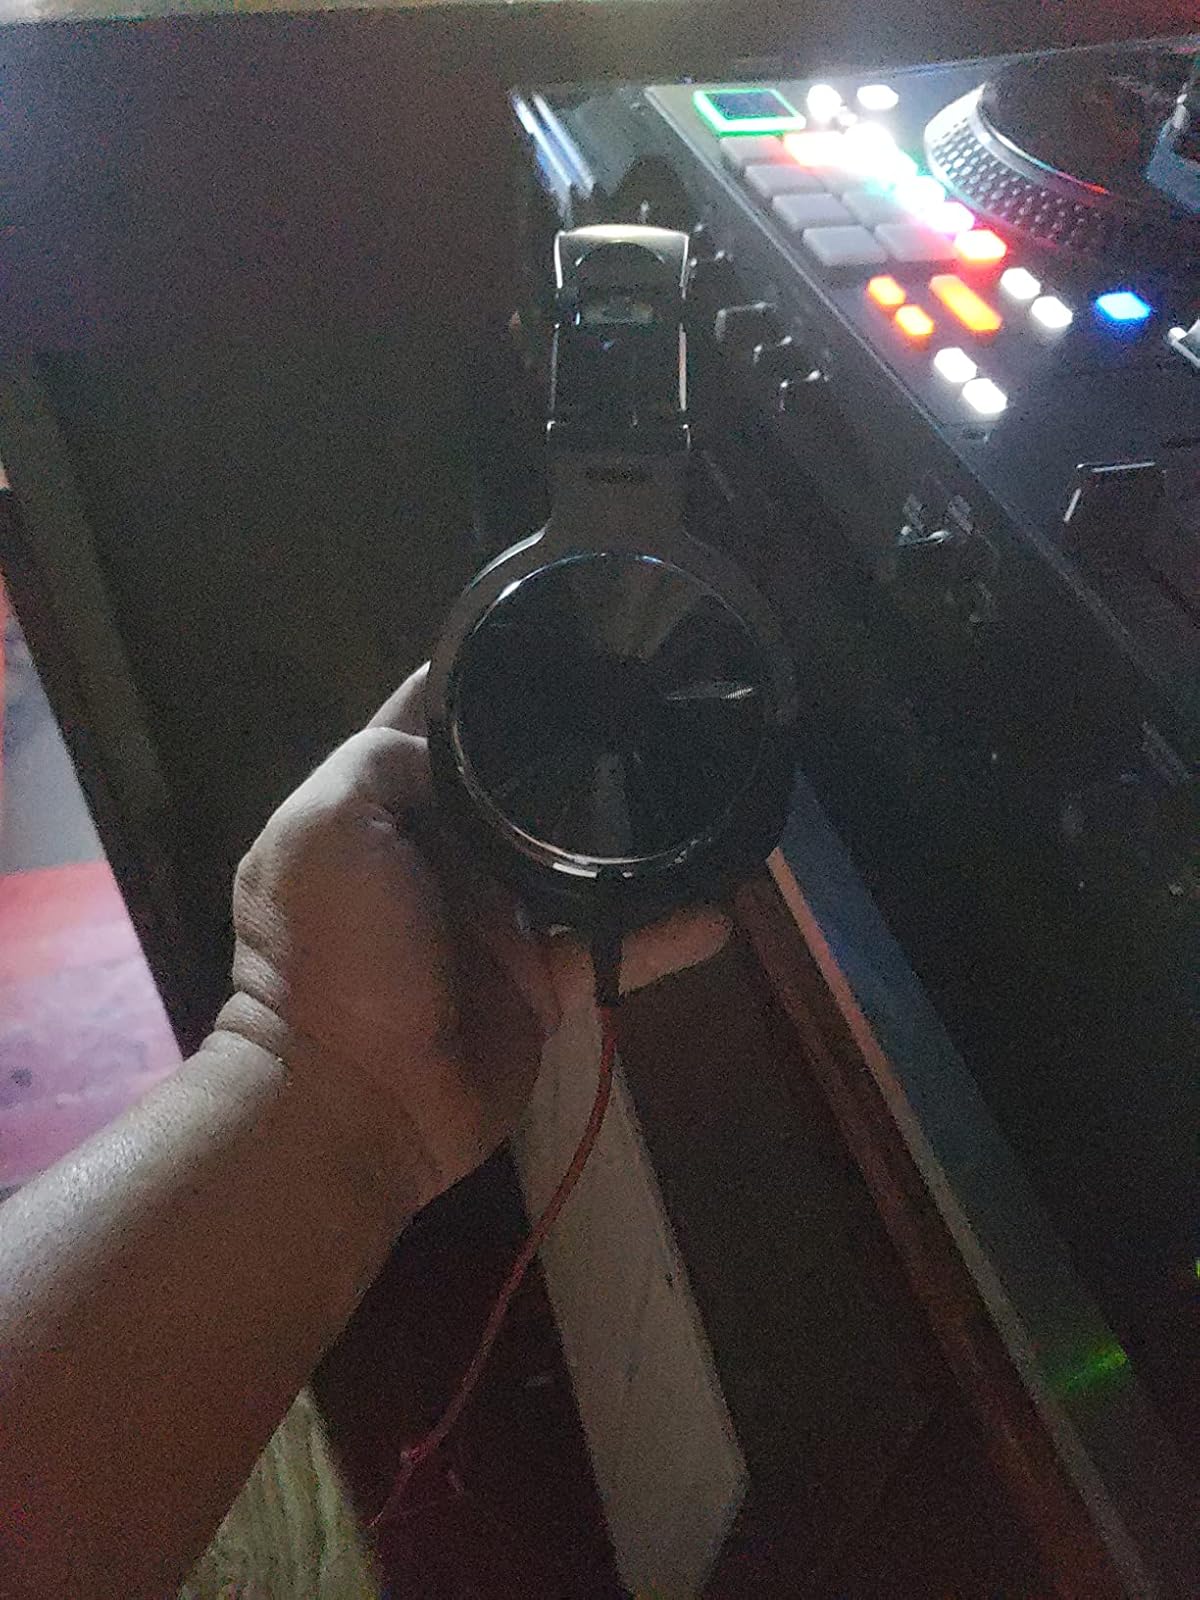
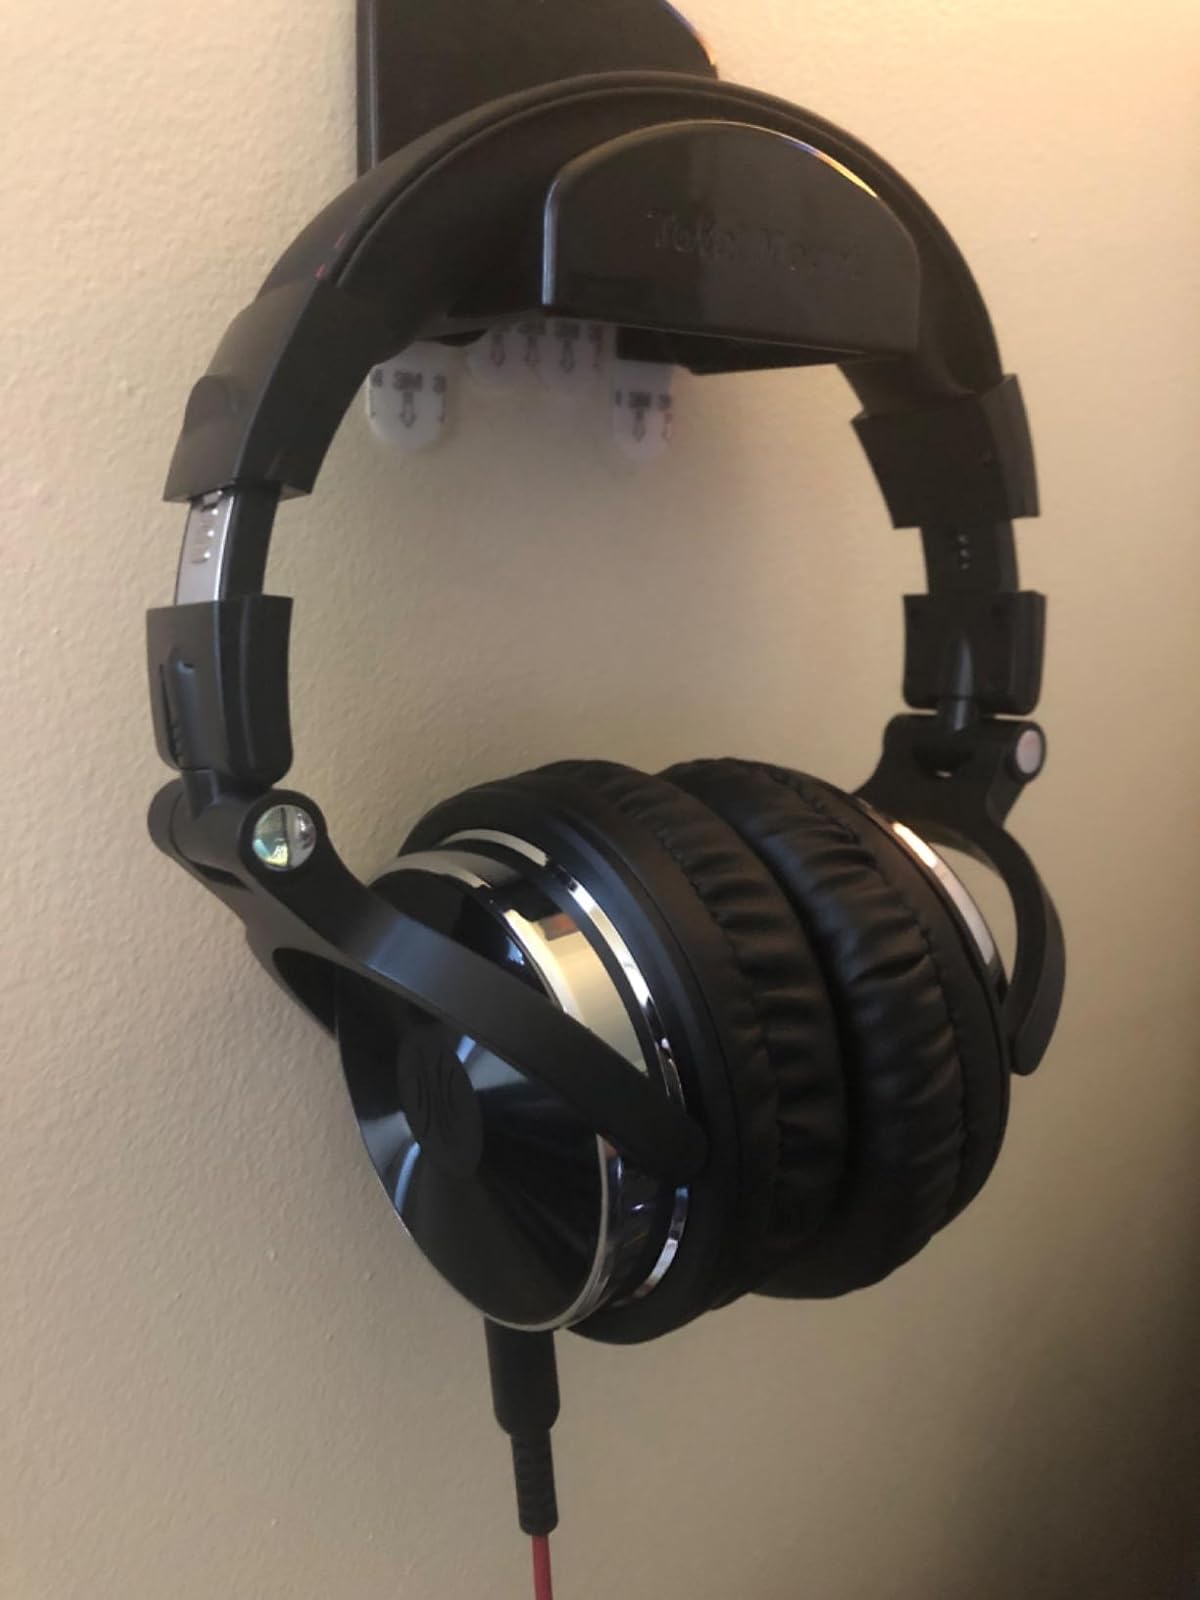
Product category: headphones
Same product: yes